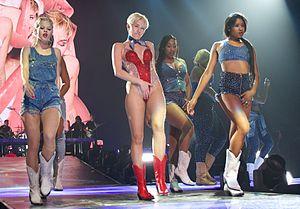
Bangerz est le cinquième album studio de Miley Cyrus. Il est basé sur la synthpop, le R&B, la pop et la dance. L'album est sorti le 30 septembre 2013 sous le label RCA Records et s'est hissé directement en tête des charts, faisant de Miley Cyrus la première artiste âgée de moins de 21 ans ayant classé cinq albums numéro 1 dans le classement Billboard 200.
Le Bangerz Tour est la quatrième tournée de l'artiste Miley Cyrus à l'occasion de la sortie de son album Bangerz.